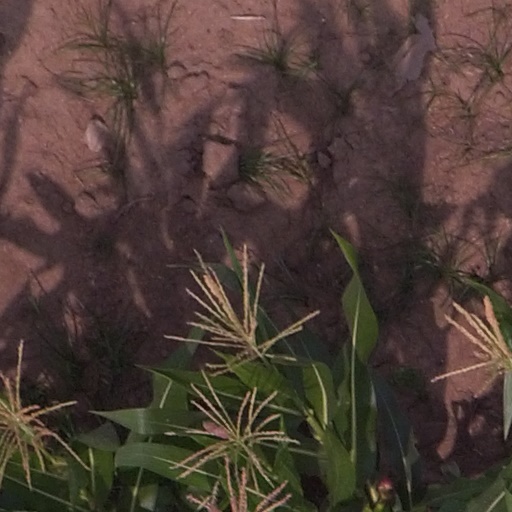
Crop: maize; corn